Arthur Curtiss James

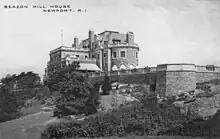
Beacon Hill House Newport RI 1917

Arthur Curtiss James (June 1, 1867 – June 4, 1941) was a wealthy speculator in copper mines and railroads.